Blue trevally

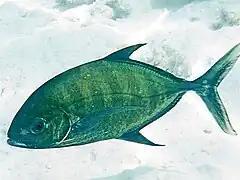
A darker-pigmented individual

The blue trevally is a moderately large fish, growing to a recorded maximum length of 70 cm and a weight of 8 kg. The species is similar in general morphology to a number of other trevallies in the genus "Carangoides", having a compressed, oblong body, with the dorsal profile more convex than the ventral profile. Unlike most of the "Carangoides", however, the blue trevally's snout is bluntly rounded, resembling the snouts of the pompanos of the genus "Trachinotus" and the lips of adults are notably fleshy. Two separate dorsal fins are found, the first having eight spines, while the second consists of one spine and 26 to 34 soft rays; more than any other species in "Carangoides". In young adults, the lobe of the second dorsal fin is often falcate, but usually shorter than the head length. The anal fin has two anteriorly detached spines followed by a single spine attached to 21 to 26 soft rays, while the pelvic fin has one spine attached to 20 or 21 soft rays. The lateral line has a gentle anterior arch, with the junction of the curved and straight sections vertically below the 15th to 20th soft rays of the second dorsal fin. The curved section of the lateral line contains 82 to 90 scales, while the straight section has 12 to 17 scales and 26 to 31 scutes. The breast is naked ventrally to origin of the pelvic fins and the base of the pectoral fins, but is interrupted laterally by a moderate band of scales. The upper jaw is highly protractile, containing narrow bands of villiform teeth, which become obsolescent with age, as is the case in the lower jaw. It has a total of 24 to 29 gill rakers and 24 vertebrae.